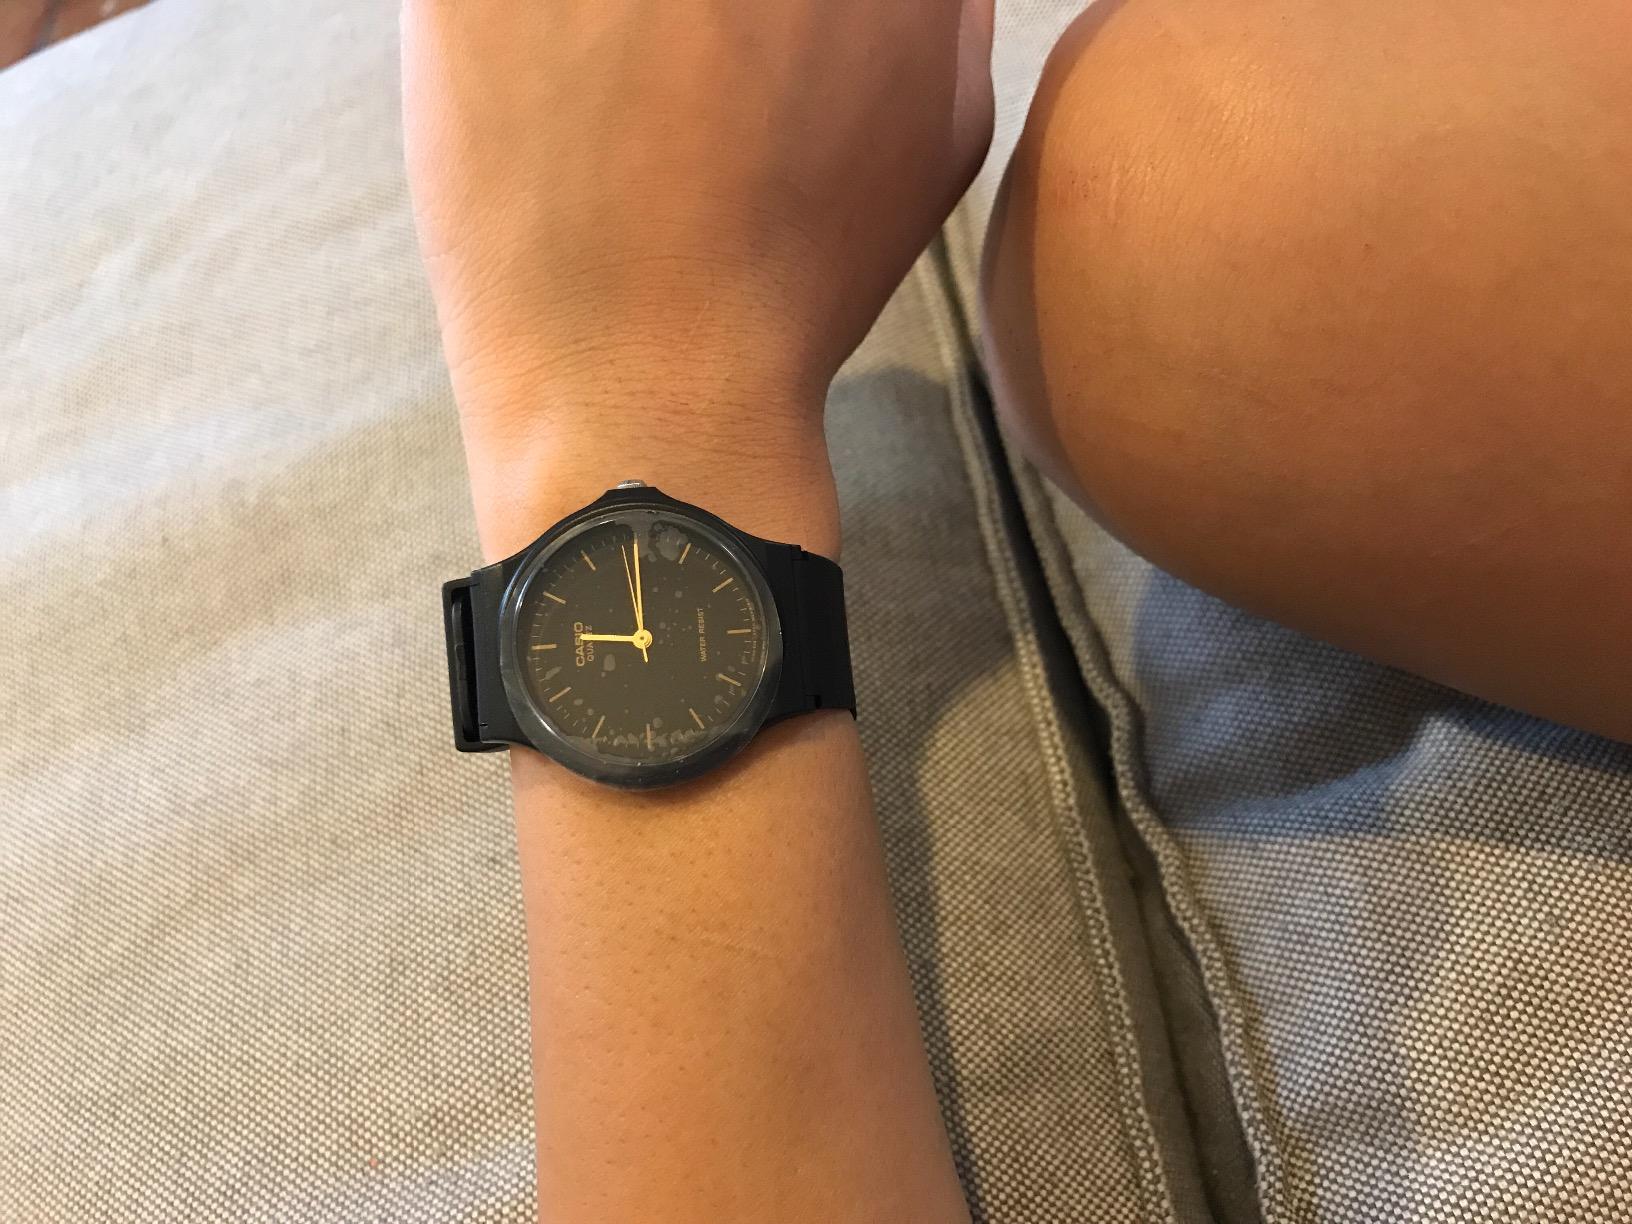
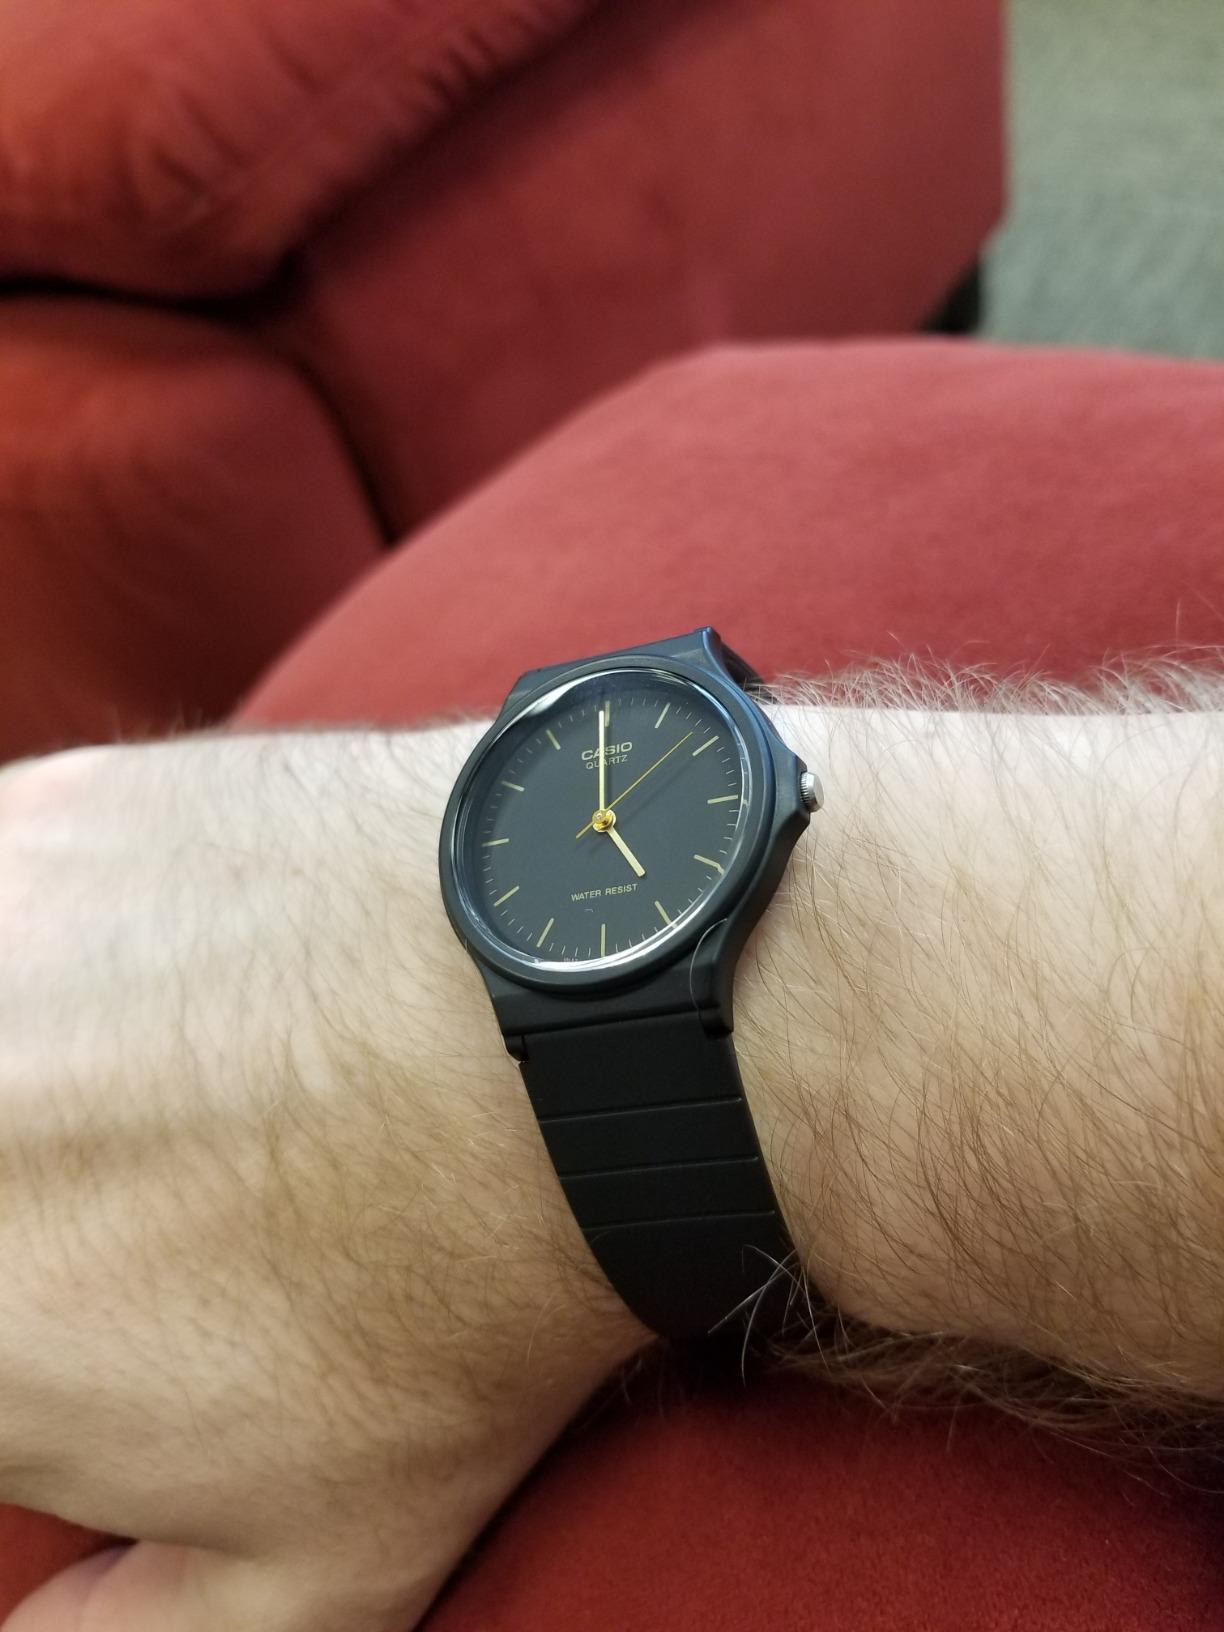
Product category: accessories_watch
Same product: yes